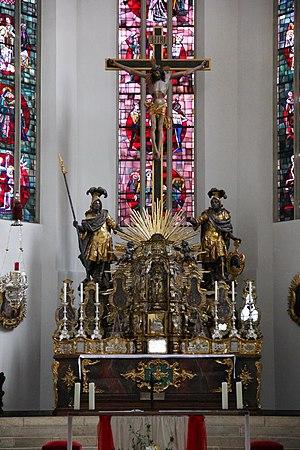
L'église Saint-Maurice, appelée aussi Untere Pfarr, c'est-à-dire « paroisse du bas », est une église paroissiale catholique à Ingolstadt dans le Diocèse d'Eichstätt en Bavière. C'est une basilique gothique à trois nefs avec éléments romans, dédiée à Maurice d'Agaune.